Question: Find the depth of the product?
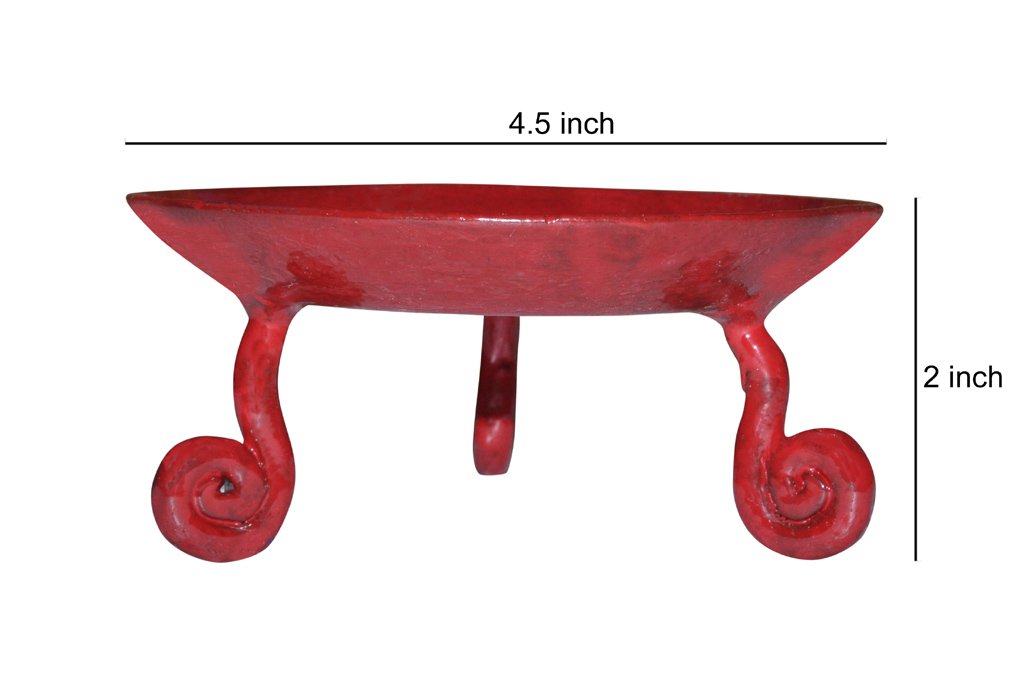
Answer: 4.5 inch